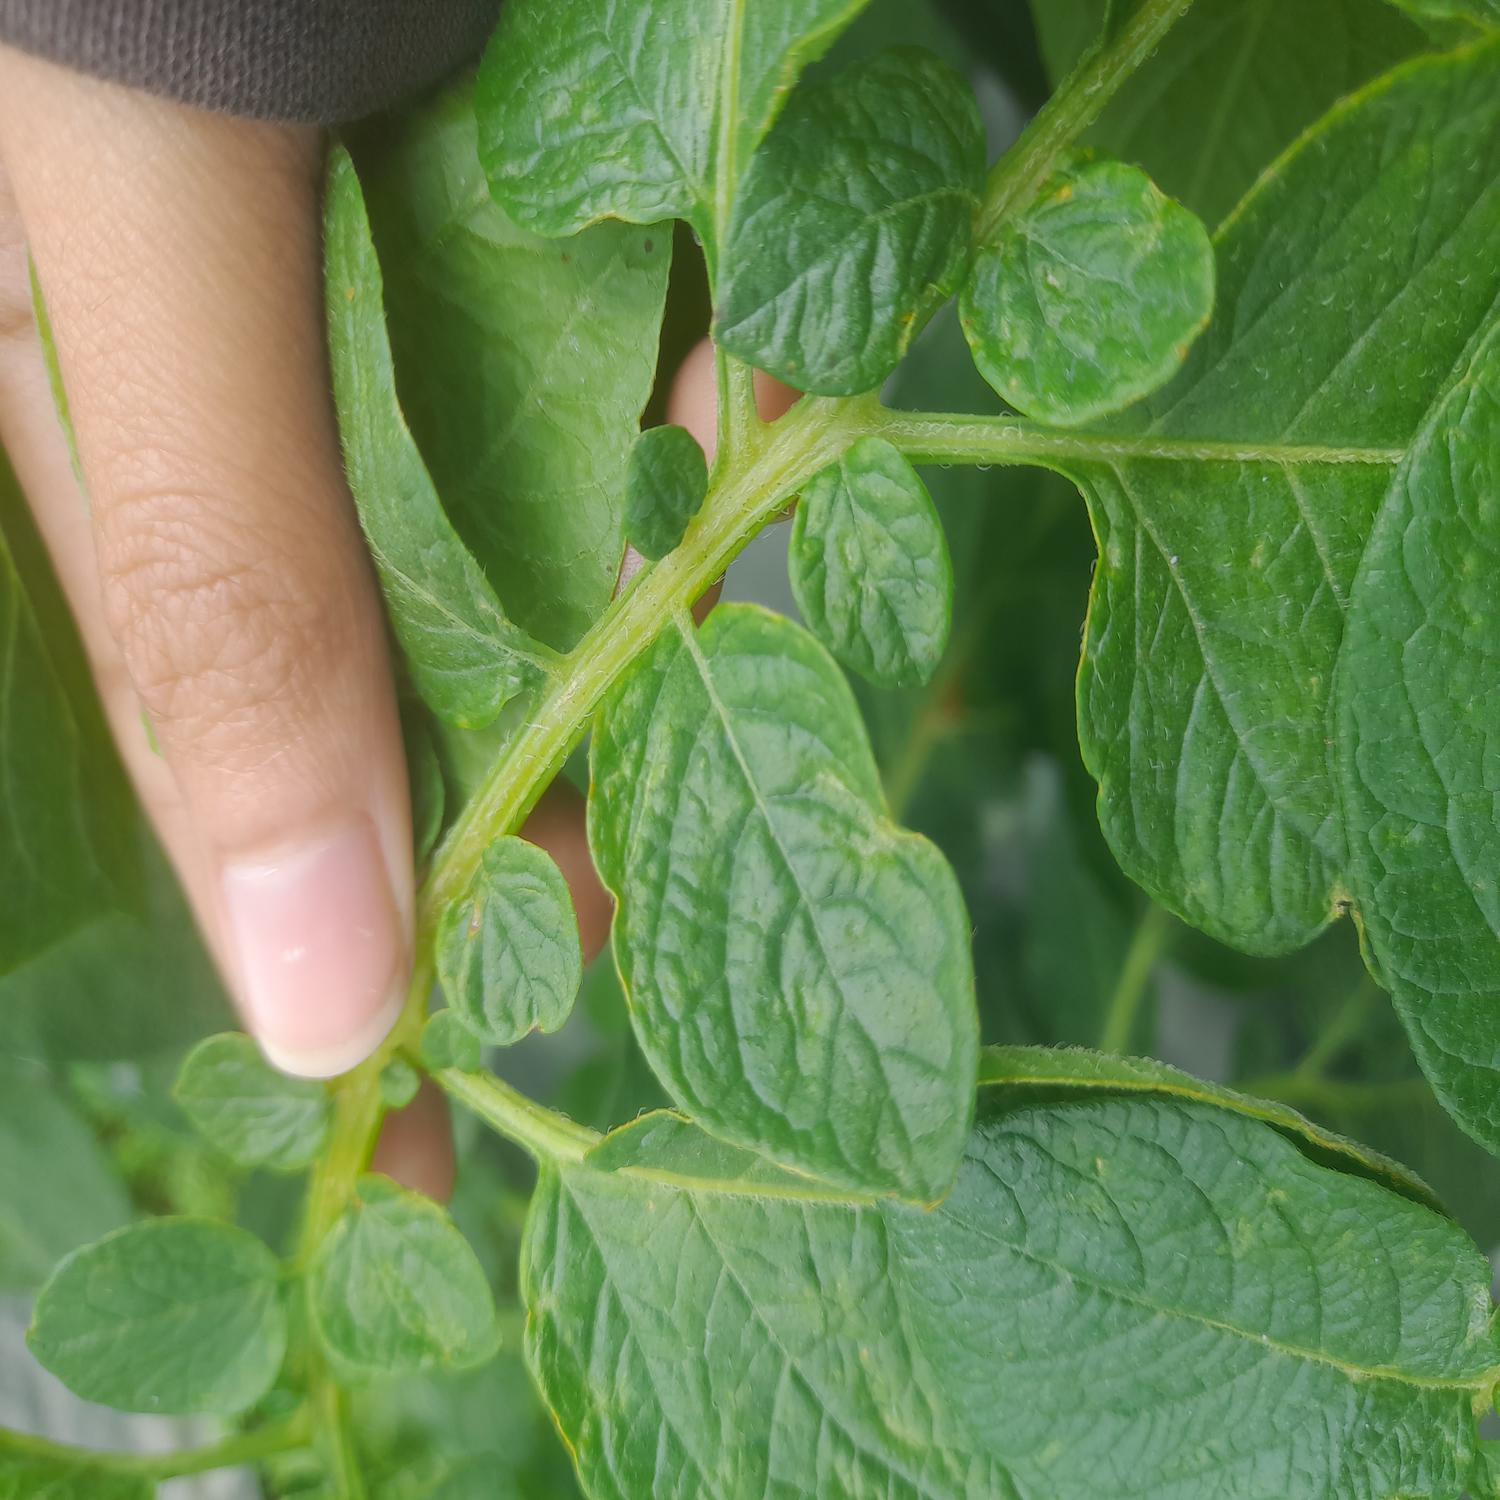
Label: Virus